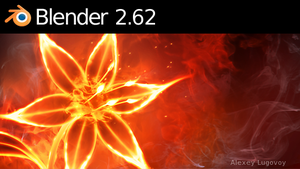
Blender est un logiciel libre de modélisation, d’animation par ordinateur et de rendu en 3D, créé en 1995. Il est actuellement développé par la Fondation Blender.